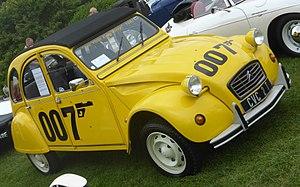
Le constructeur automobile français Citroën a produit plusieurs modèles et séries limitées de la 2 CV au cours de la longue carrière de cette dernière. Certaines sont rares et sont devenues très prisées des collectionneurs.